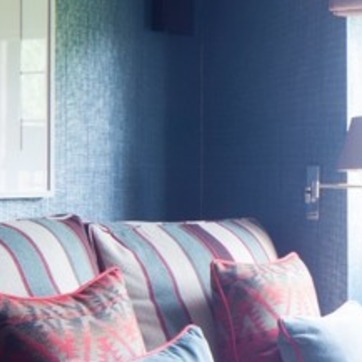
Material: wallpaper